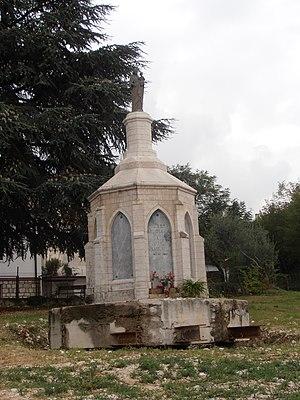
Borso del Grappa (Italie) Monument
Borso del Grappa est une commune italienne d'environ 5 900 habitants située dans la province de Trévise dans la région Vénétie, dans le nord-est de l'Italie.